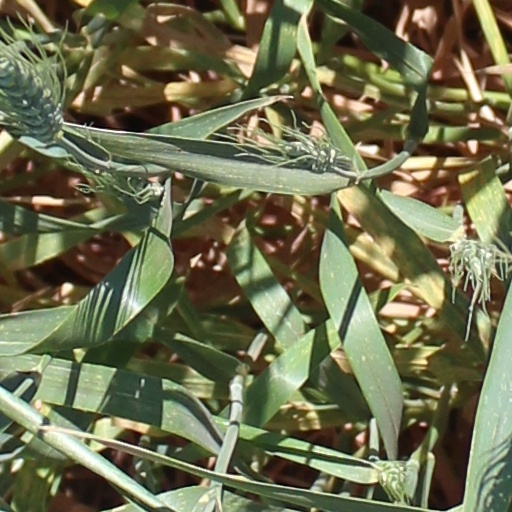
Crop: wheat